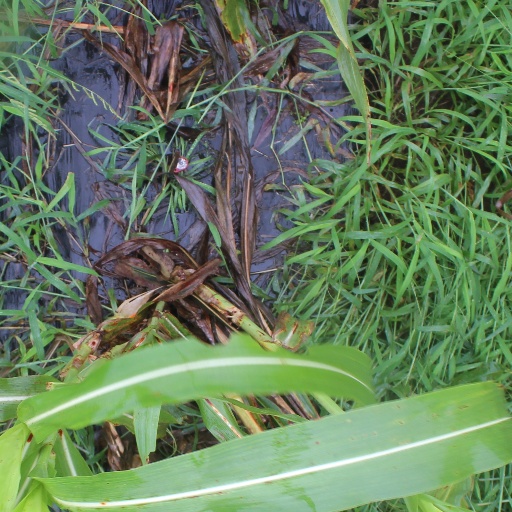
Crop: sorghum